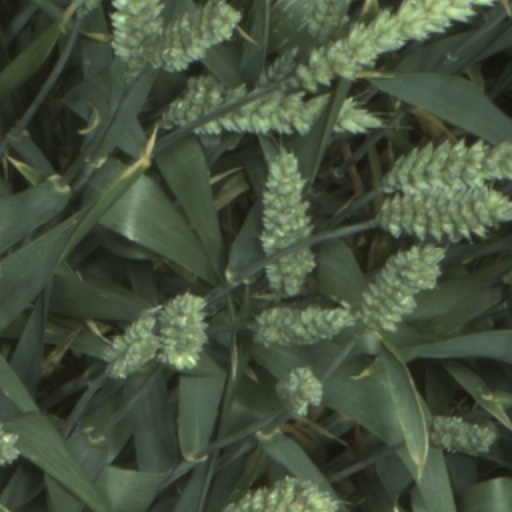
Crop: wheat